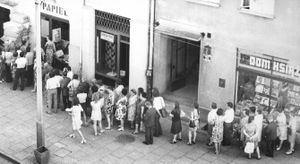
FIFO - LIFO / FIFO
Folk, der venter i en fysisk FIFO-kø
FIFO – LIFO er sammenhørende begreber som har at gøre med processer vedrørende en serie ordnede elementer. Matematisk vedrører det området kø-teori. Praktiske eksempler kendes dels fra dagligdagen, dels fra dataområdet.